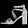
Label: Sandal